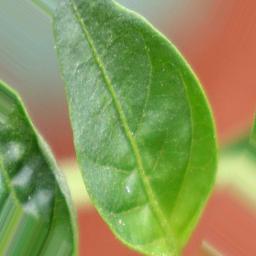
Label: healthy